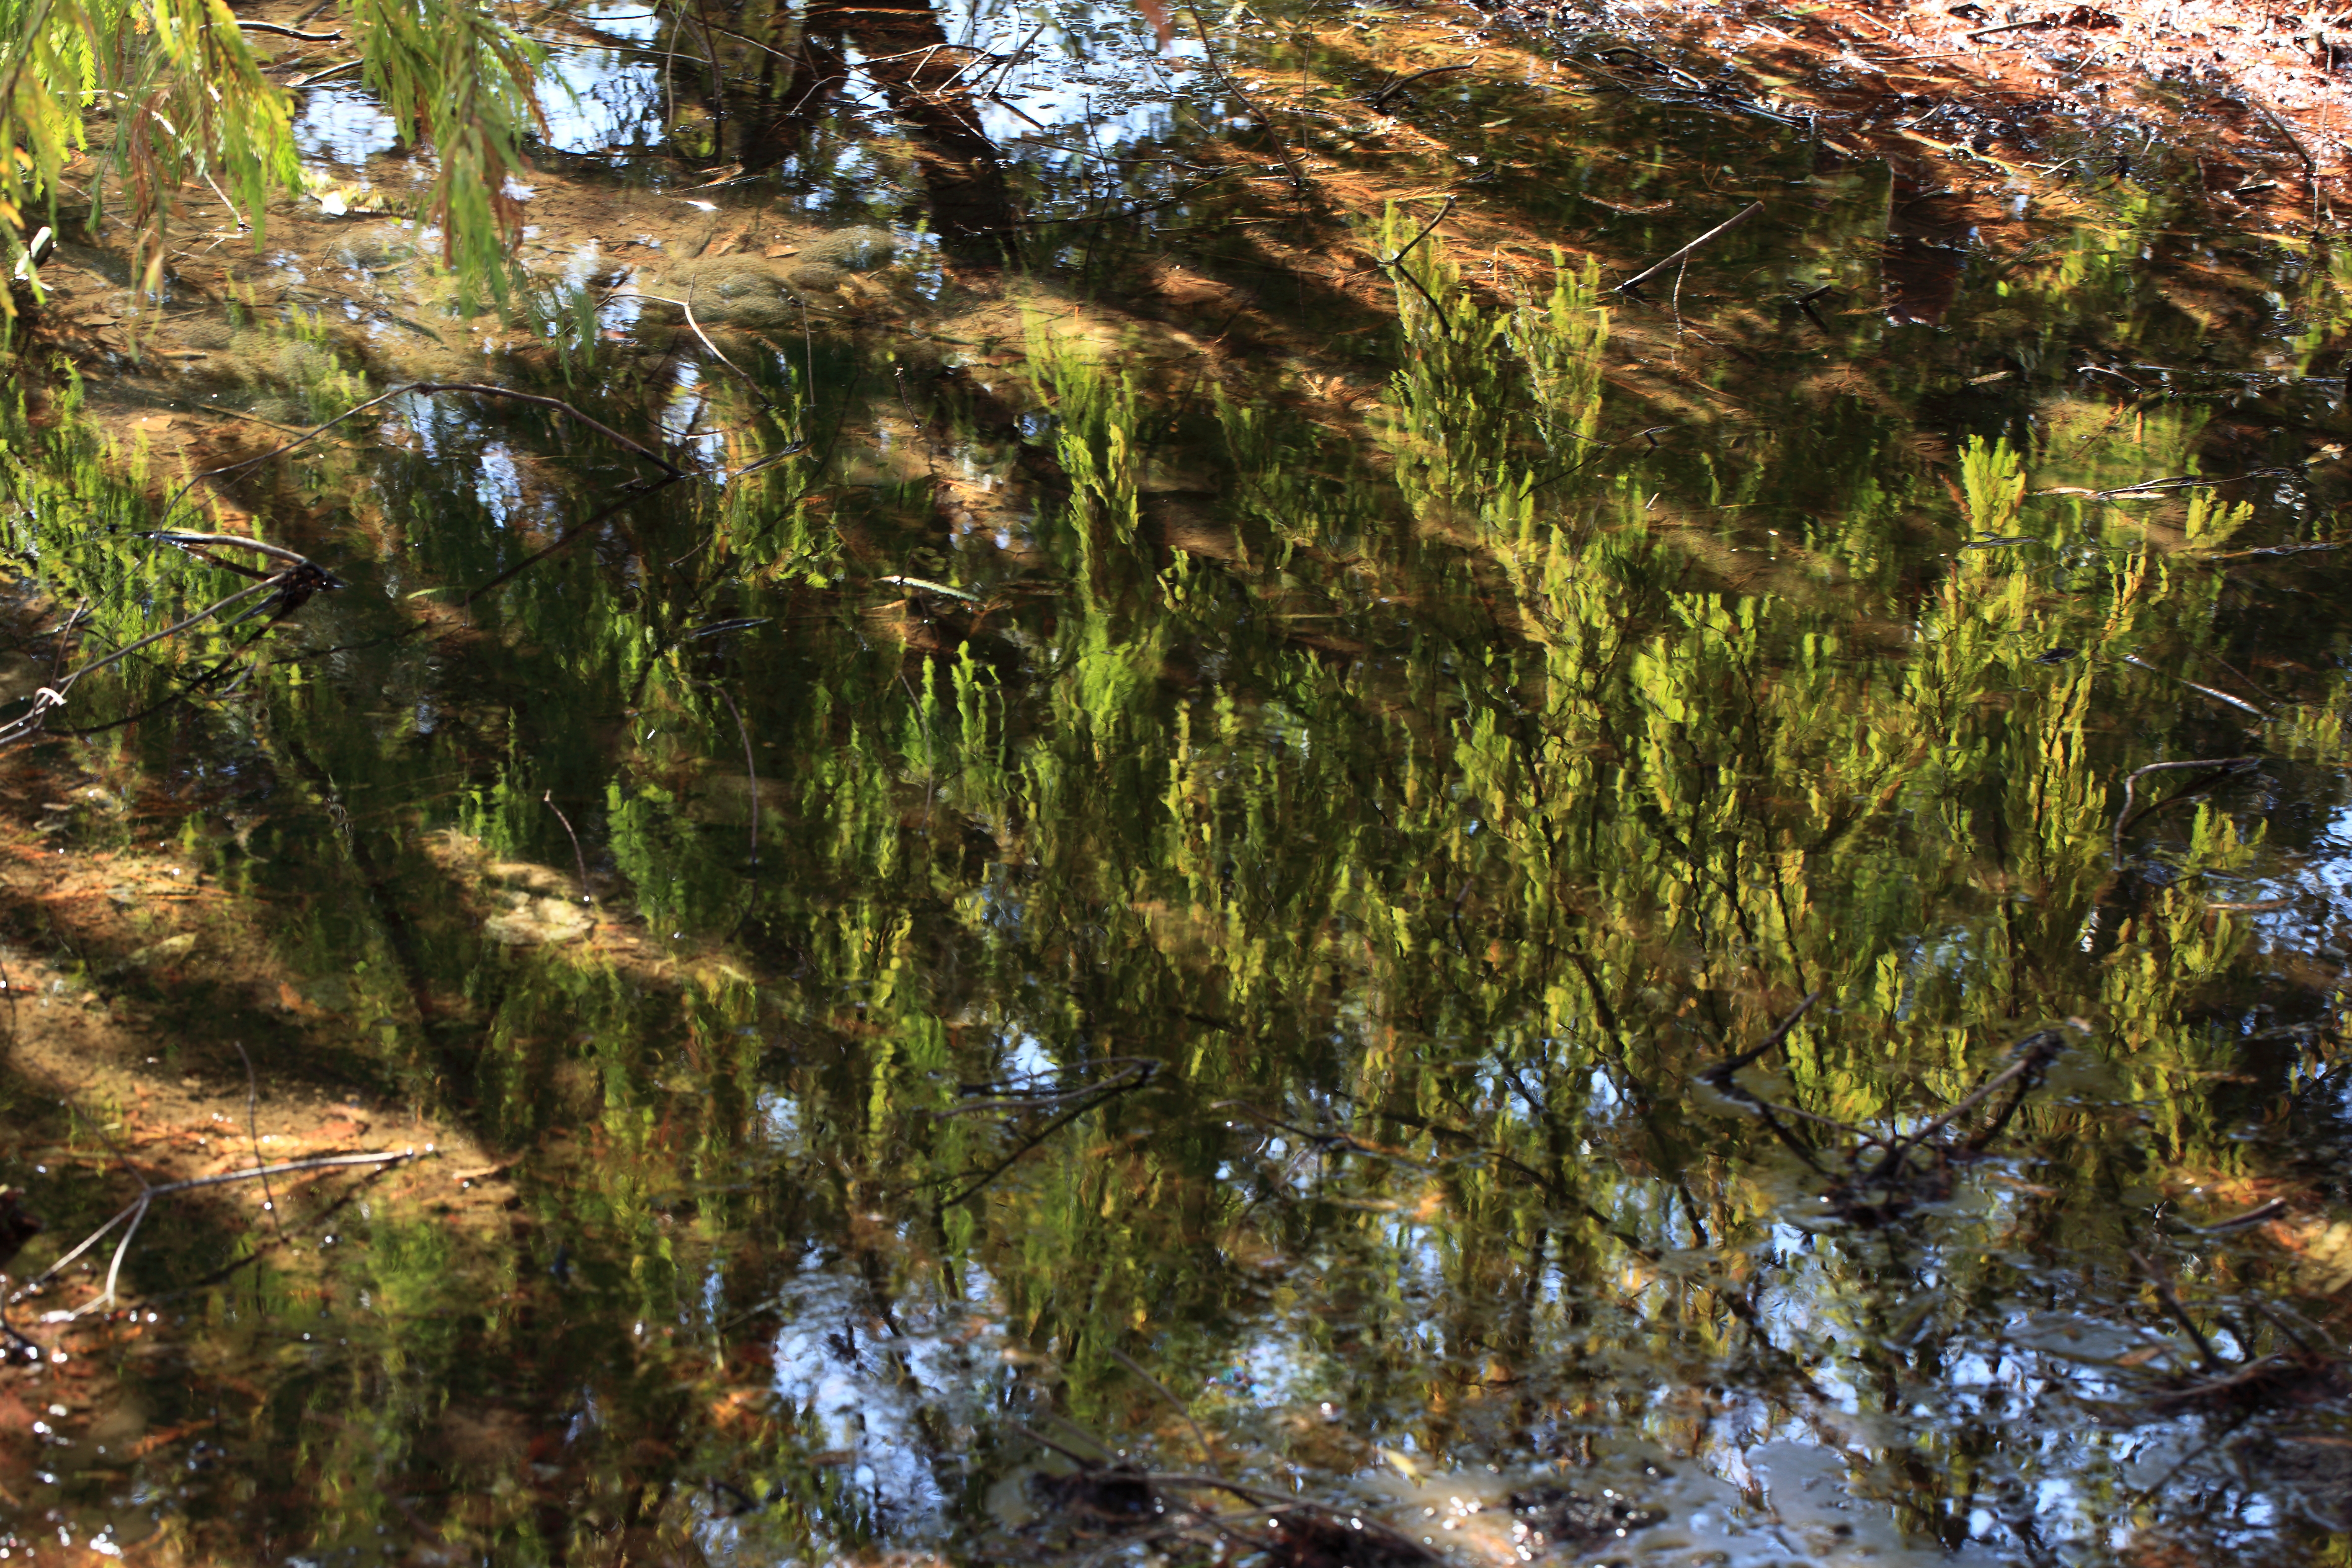
tree, forest, rock, wilderness, branch, plant, leaf, flower, moss, pond, wildlife, stream, reflection, high, autumn, flora, vegetation, rainforest, wetland, 5d, hires, woodland, habitat, markii, ecosystem, hi, res, resolution, natural environment, woody plant, land plant